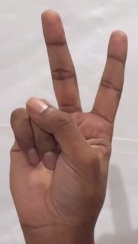
ASL sign: 2